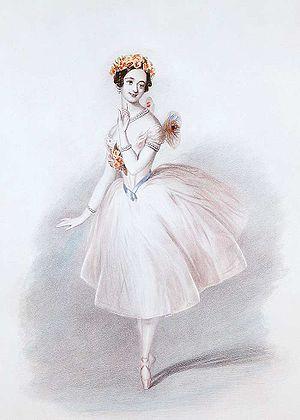
Le ballet romantique apparaît au début du XIXᵉ siècle, et succède au ballet d'action dont Jean-Georges Noverre fut le grand théoricien. La période du ballet romantique dure une trentaine d'années, de 1815 à 1845-1850.
La Sylphide est une œuvre du ballet romantique créée le 12 mars 1832 par Filippo Taglioni à l'Opéra de Paris, sur un livret d'Adolphe Nourrit inspiré du conte de Charles Nodier Trilby, et une musique de Jean Schneitzhoeffer. Marie Taglioni y interprète le premier rôle, entourée de Joseph Mazilier et de Lise Noblet.
La culture de l'Écosse forme une synthèse des différentes cultures, celtes, pictes et anglaises principalement, ayant baigné le pays. Les reliefs naturels, délimitant géographiquement les Highlands, montagneux et isolés, au Nord, et les Lowlands, plus ouverts aux échanges culturels et commerciaux avec l'Angleterre, ont joué un rôle important dans l'établissement du panorama culturel écossais.